The Players Club

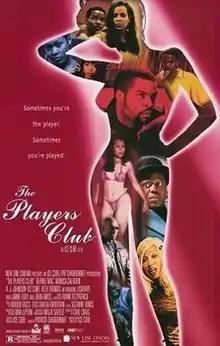
Theatrical release poster

The Players Club is a 1998 American dark comedy drama thriller film written and directed by Ice Cube in his feature film directorial debut. In addition to Ice Cube, the film stars Bernie Mac, Monica Calhoun, Jamie Foxx, John Amos, A. J. Johnson, Alex Thomas, Charlie Murphy, Terrence Howard, Faizon Love and LisaRaye McCoy in her first starring role.